Bergen Line

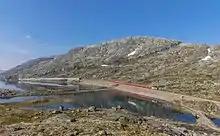
Hallingskeid

By 1873, an agreement had been reached as to the right-of-way to Voss, but not onwards towards Oslo. On 13 January 1874, the Bergen city council started issuing stock for the Voss Line, to begin with 400,000 Norwegian speciedaler (NOK 1.6 million) were issued. In the 1873 parliamentary election the railway supporter Peter Jebsen was elected, spending the next few years furiously defending the railway. Parliament chose to not issue new railway projects in the 1874 session, and instead adopt a complete plan for all railway construction in the country—to be proposed by a committee. When the committee reported on 20 March 1875, the Voss Line was not included since it could not show a higher profitability than 1%. During the 1875 session there was not a majority for the Voss Line, partially due to the lack of capital available from local investors. This was based on a claim from Johan Jørgen Schwartz, the chairman of the committee, that the investment costs were underestimated. This was countered by Nils Henrik Bruun, a constructor from Bergen, who was willing to construct all tunnels on the railway for less than the budgeted sum. When Jebsen in addition was willing to act as personal guarantee for Bruun in case of his death, the majority in the parliament shifted. On 9 June 1875 parliament voted with 61 against 42 to build the Voss Line.